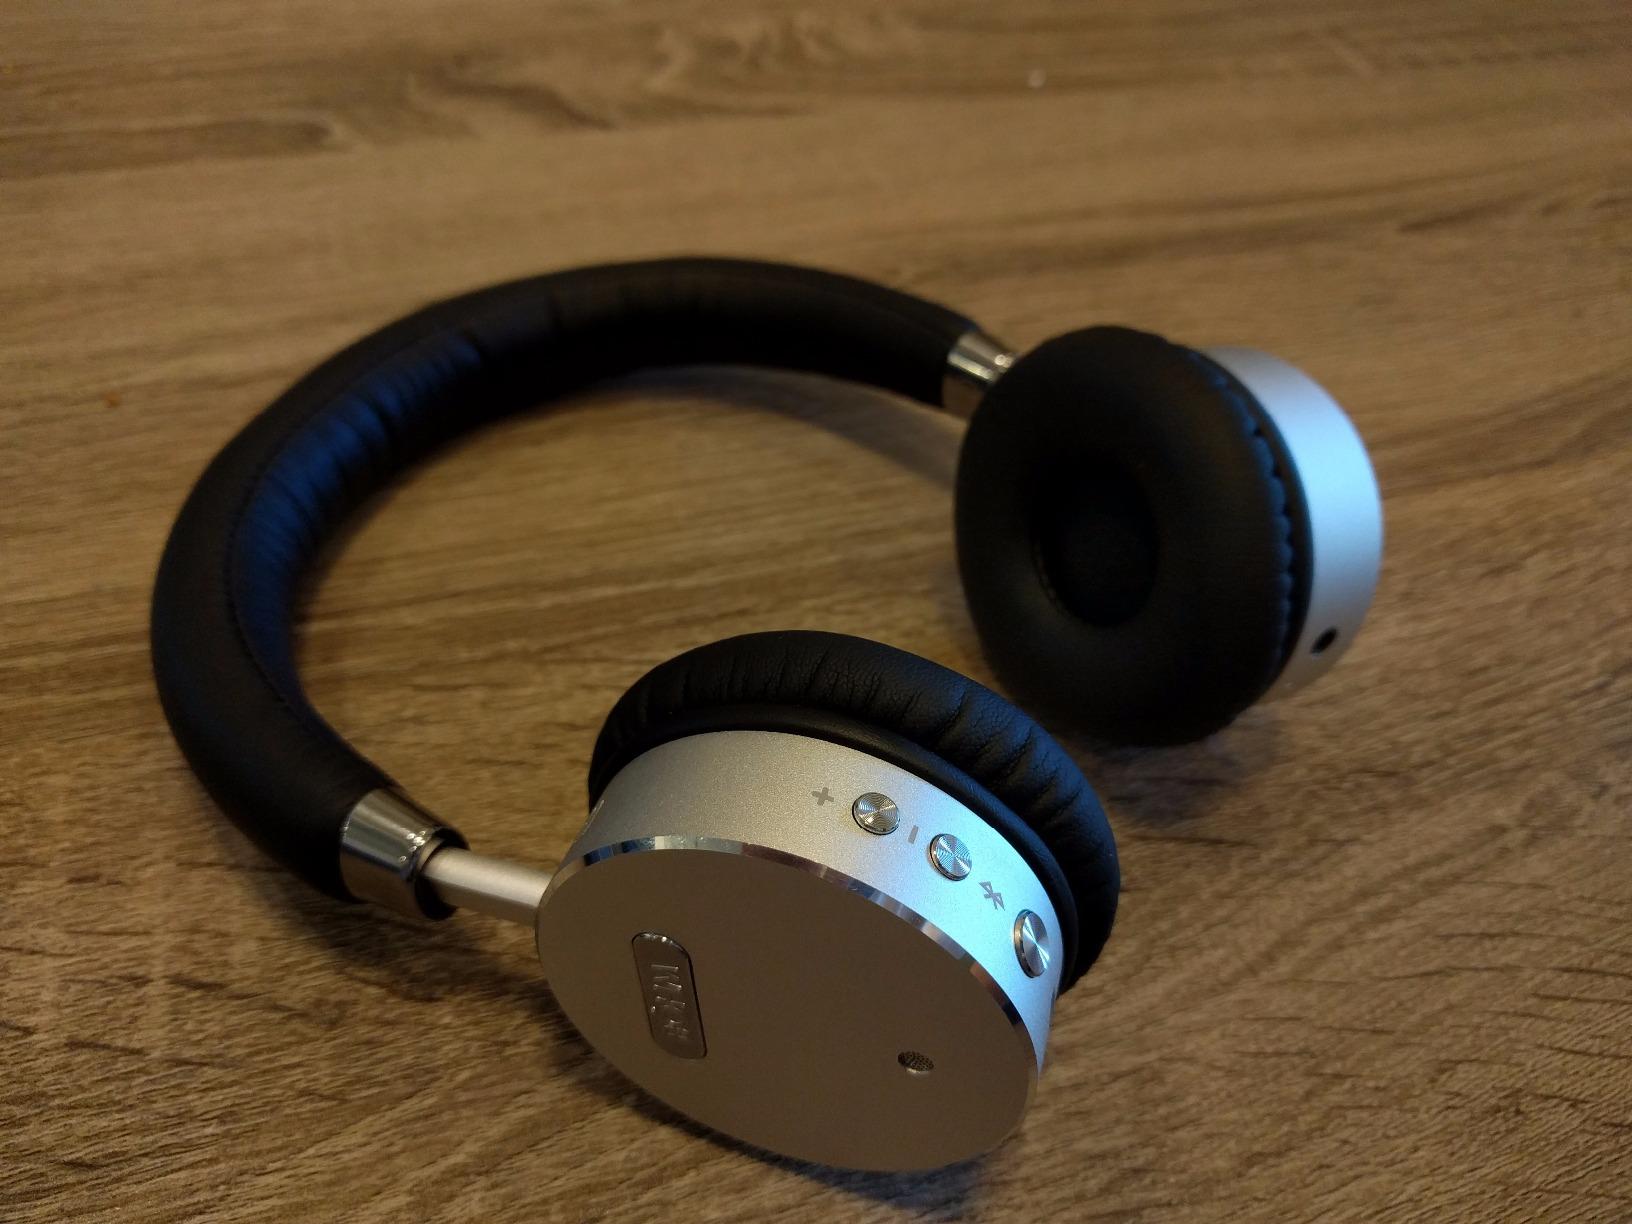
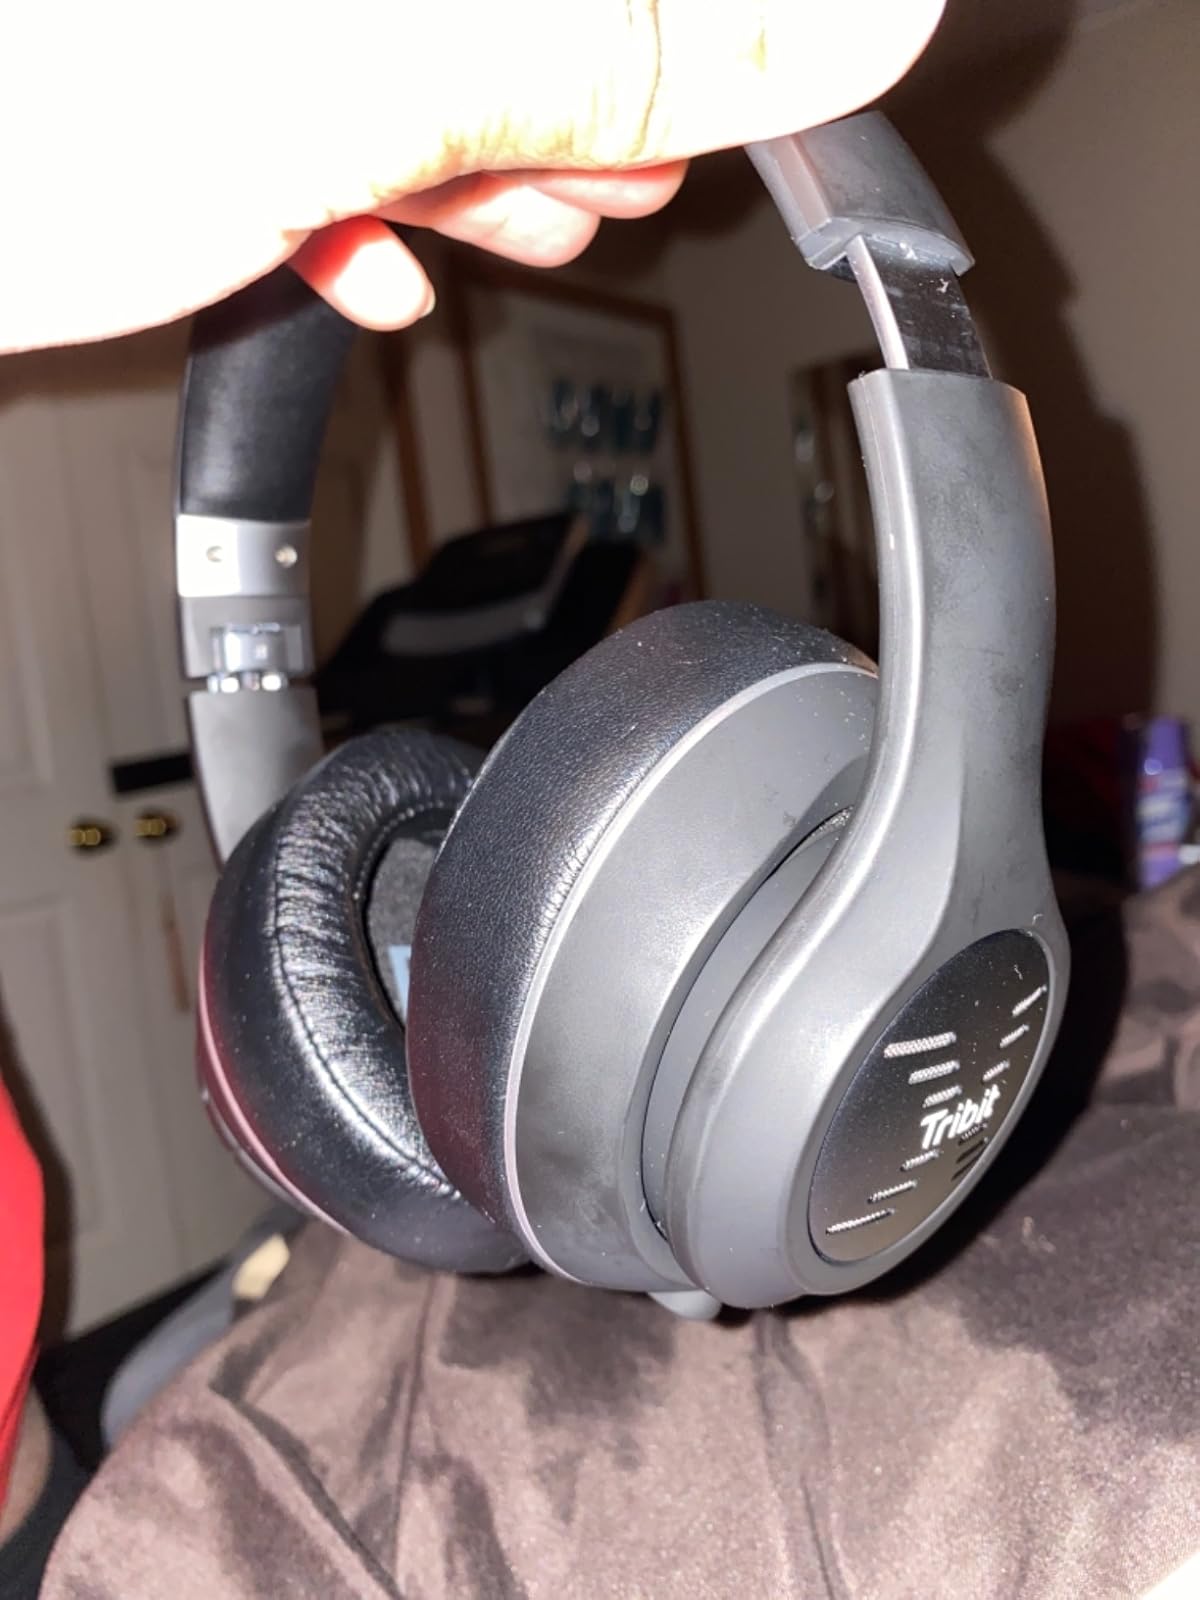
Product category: headphones
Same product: no